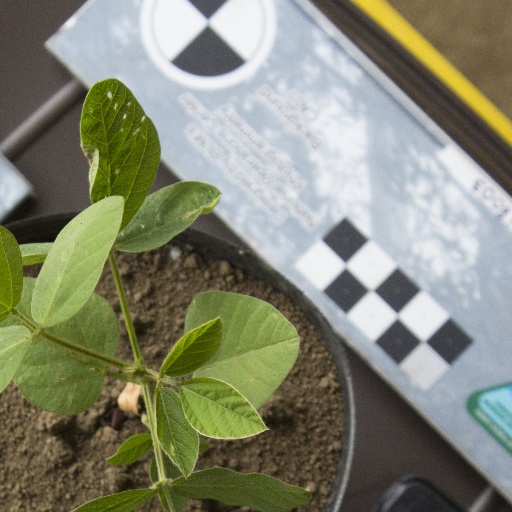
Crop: soybean